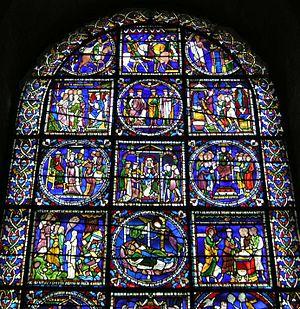
La cathédrale de Canterbury située à Canterbury dans le comté du Kent est l'une des plus anciennes et des plus célèbres églises chrétiennes d'Angleterre. Classée au Patrimoine mondial, c'est la cathédrale de l’archevêque de Cantorbéry, primat de toute l'Angleterre et chef religieux de l’Église anglicane. Siège du diocèse de Cantorbéry, elle est le centre de la Communion anglicane. Son titre formel est cathédrale et église métropolitaine du Christ de Cantorbéry.